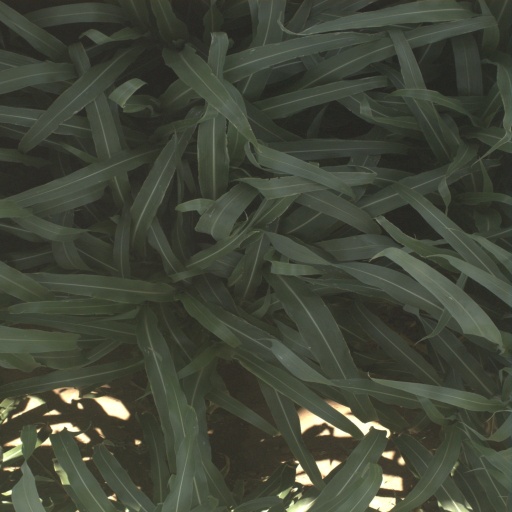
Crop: sorghum